Spain at the 2012 Summer Olympics

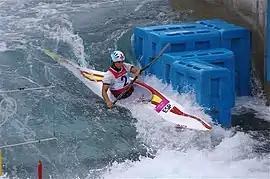
Maialen Chourraut in K-1 semifinal

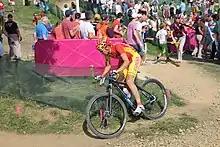
Sergio Mantecón Gutiérrez in men's cross-country race

Spain qualified one team and three individual quota places after finishing in fifth place at the 2011 European Dressage Championship.